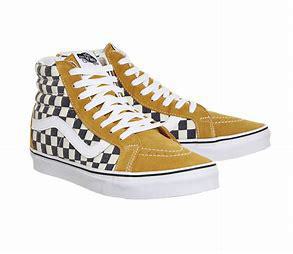
Brand: Vans
Model: SK8 Hi Reissue